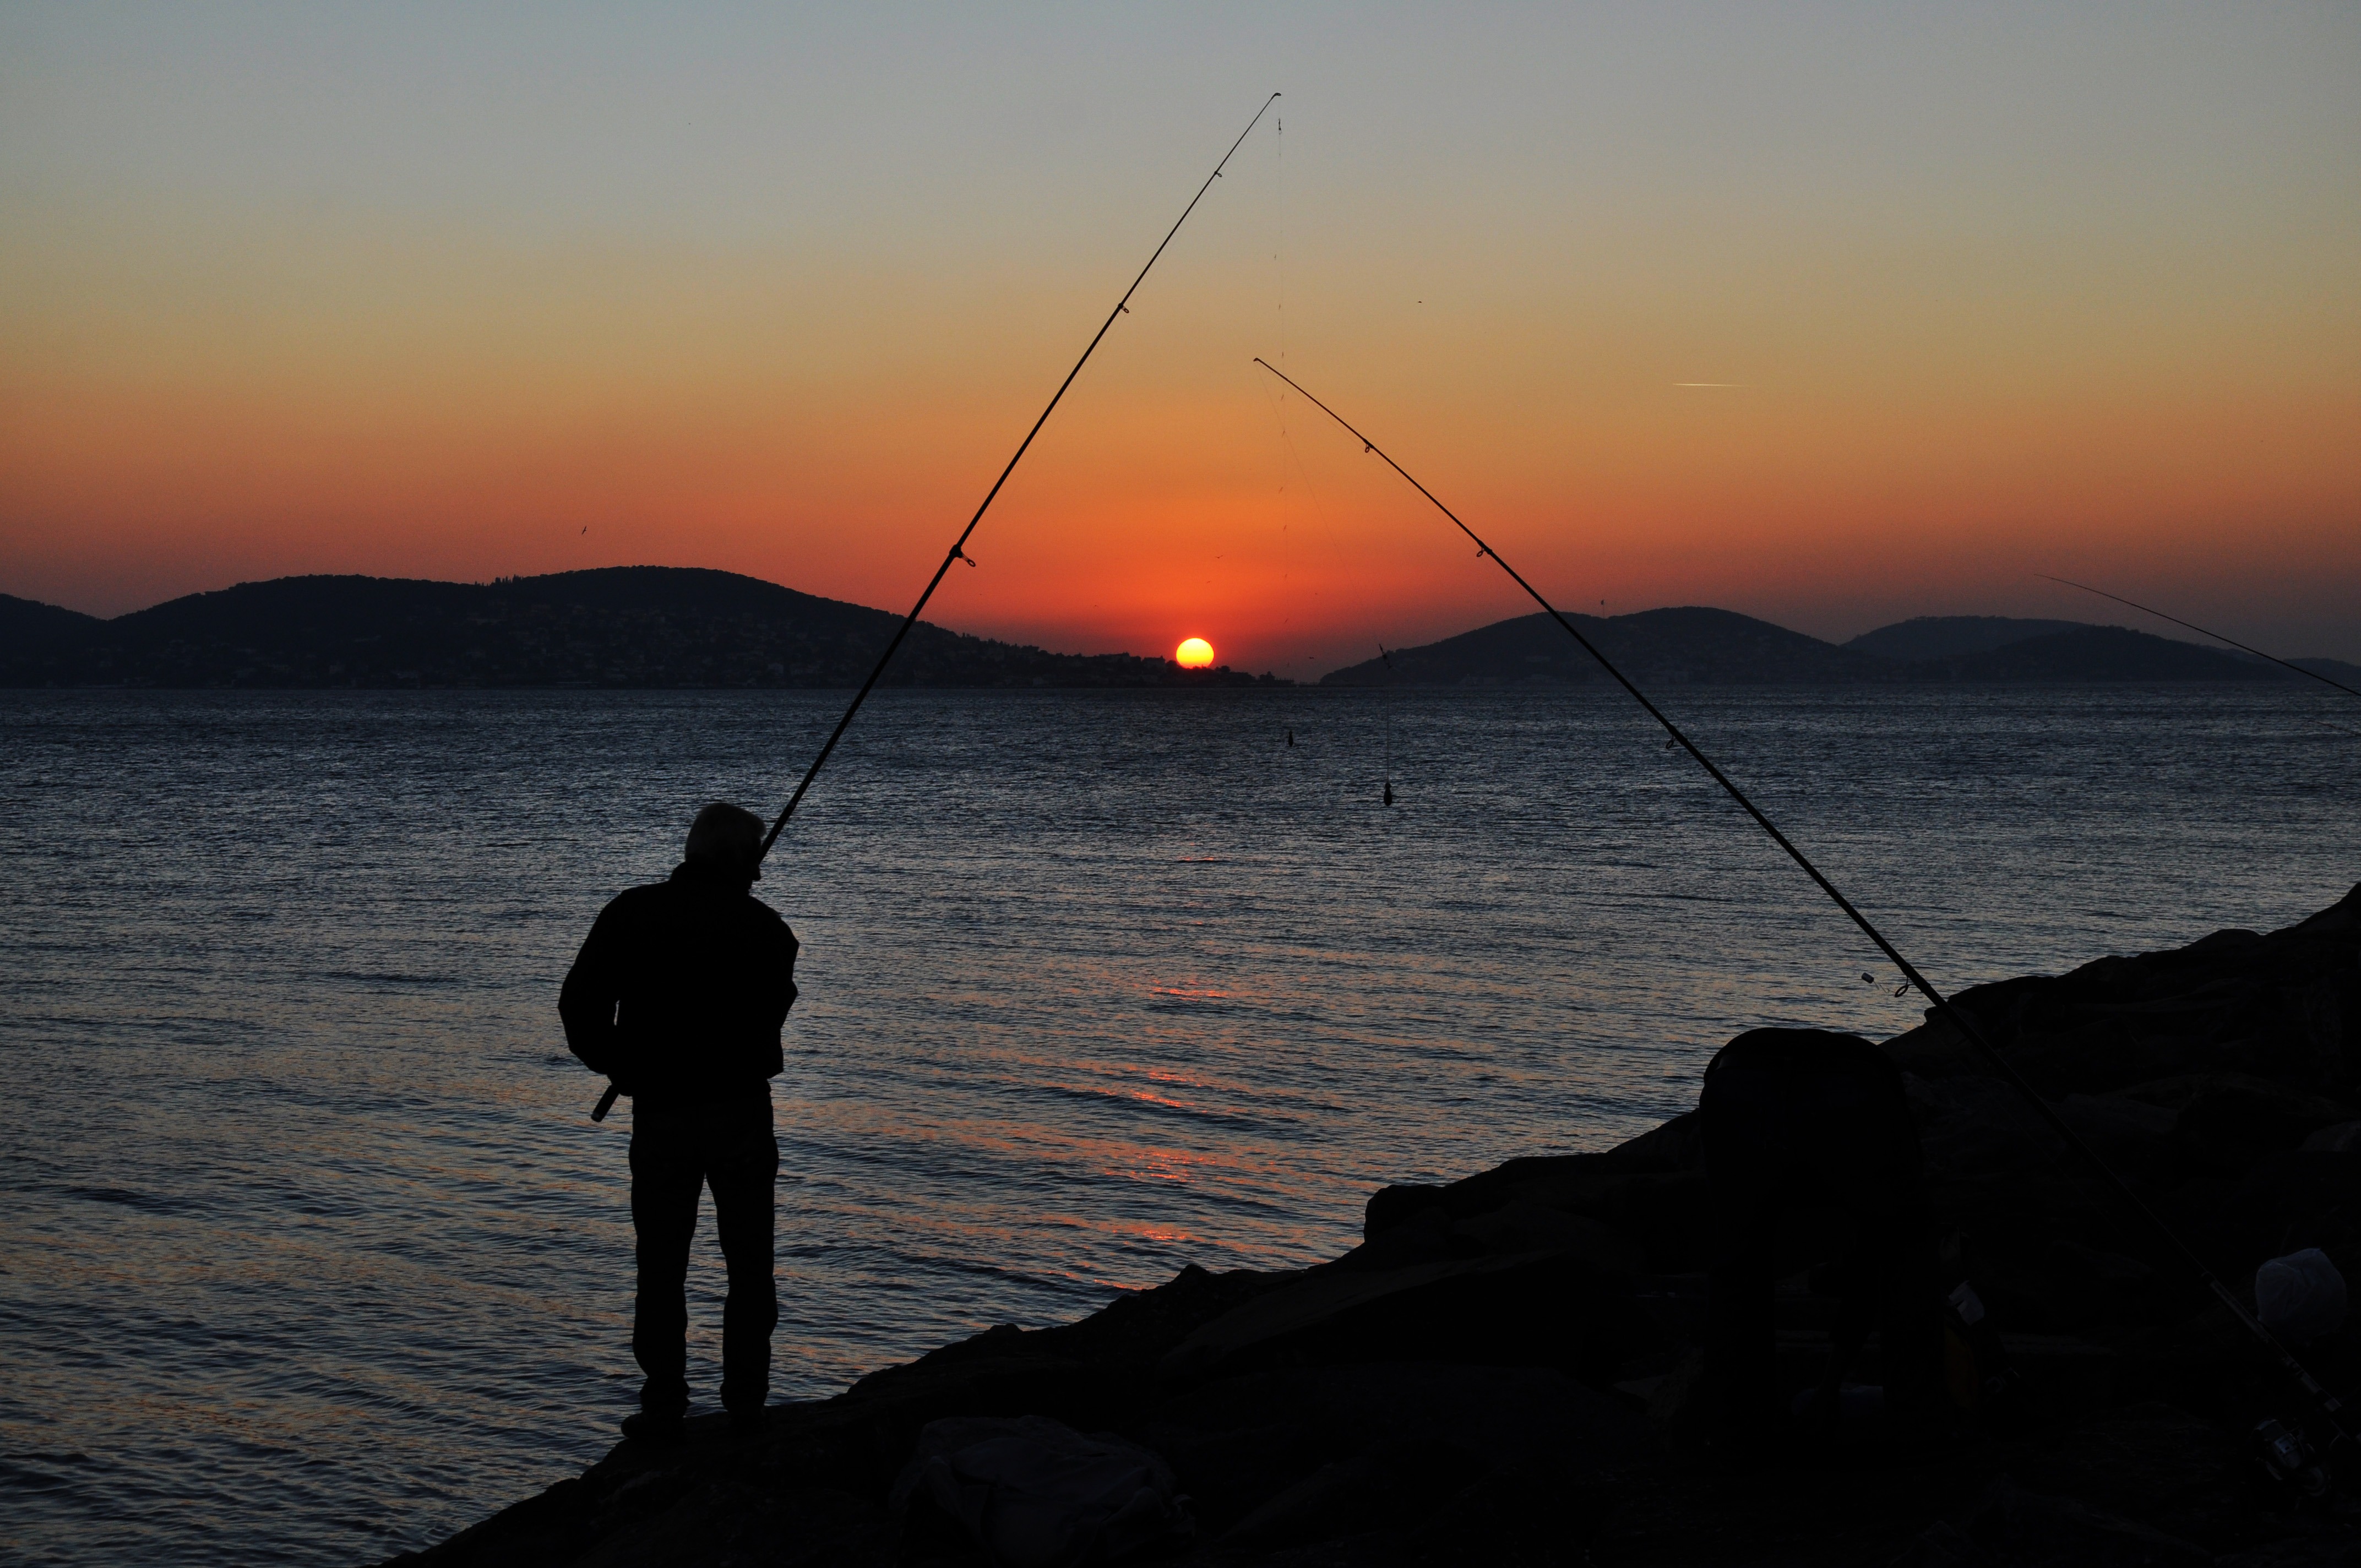
sea, coast, ocean, horizon, mountain, sun, sunrise, sunset, morning, shore, dawn, dusk, evening, fishing, fisherman, fishing rod, afterglow